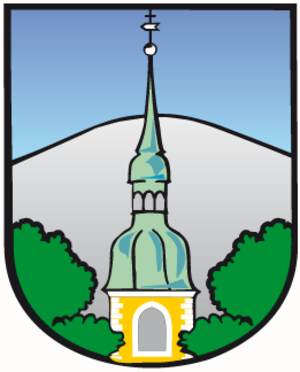
Crostwitz, en haut-sorabe: Chrósćicy, est une commune rurale de Saxe, située dans l'arrondissement de Bautzen, dans le district de Dresde. Le village en lui-même compte 591 habitants, et l'ensemble de la commune, 1 069 habitants. Plus de 84 % des habitants en 2001 y parlaient encore le haut-sorabe.